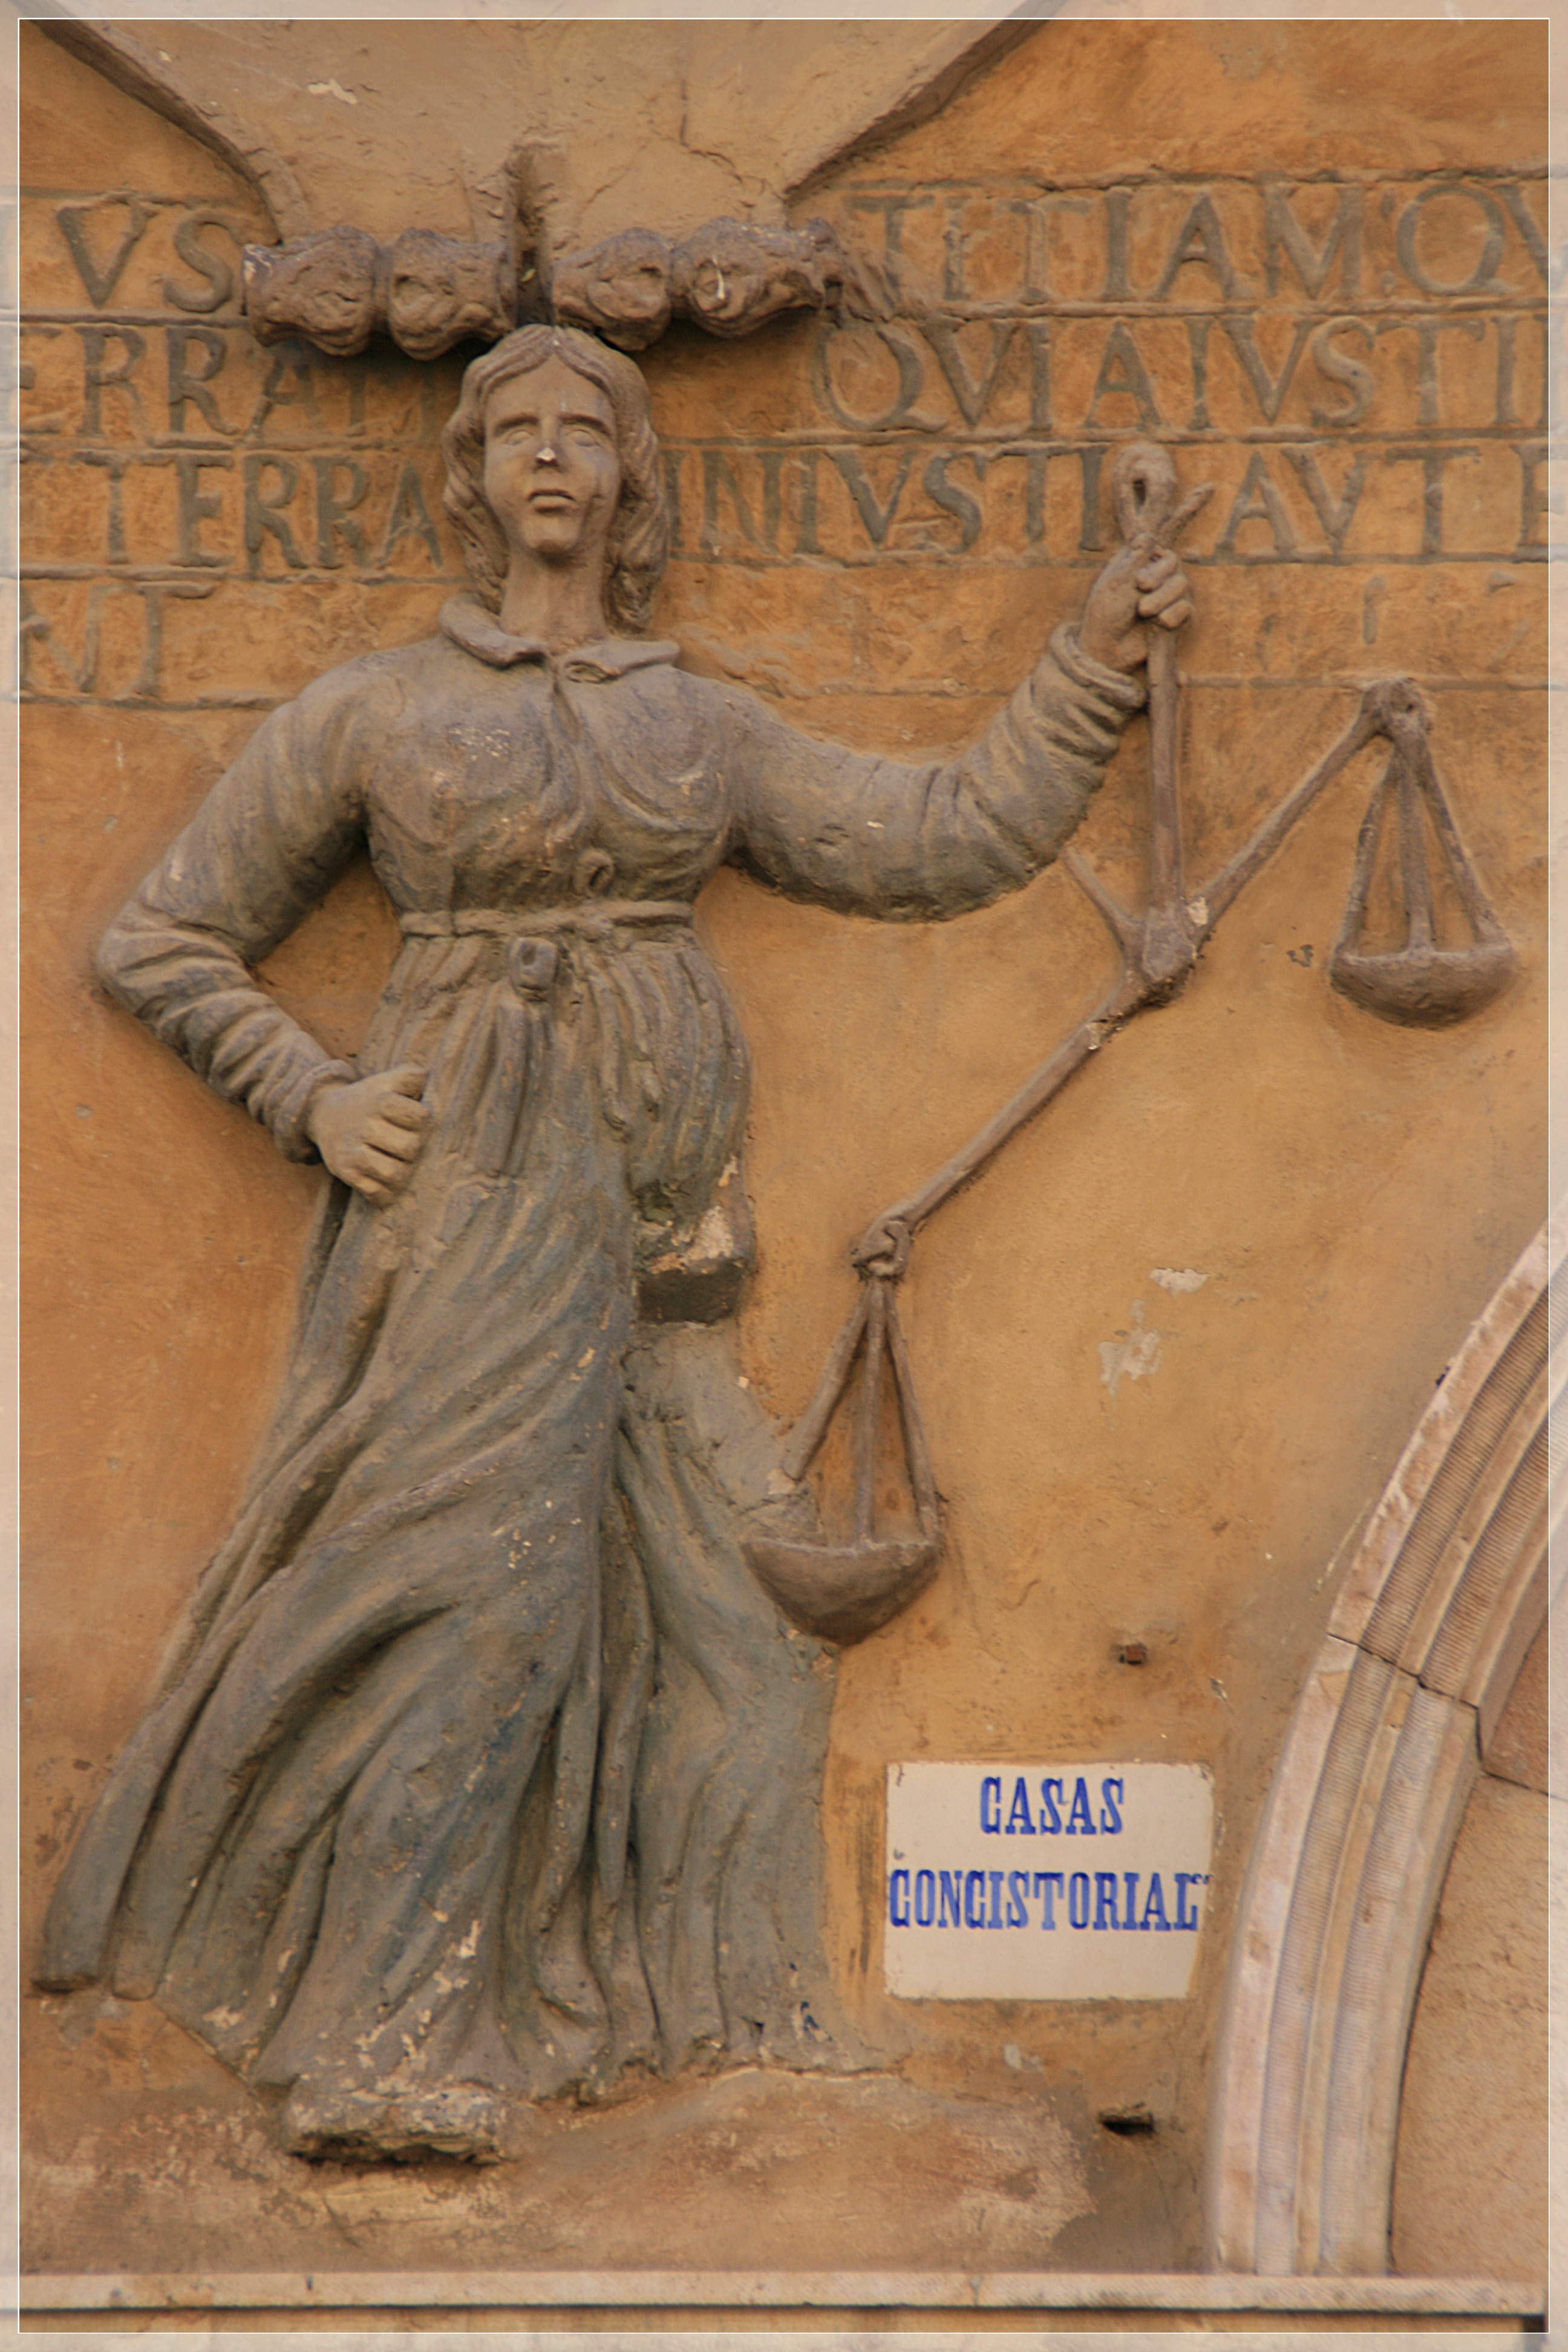
monument, statue, sculpture, art, temple, aragon, tarazona, magarcia, zaragoza, ayuntamiento, carving, relief, mythology, stone carving, ancient history, classical sculpture